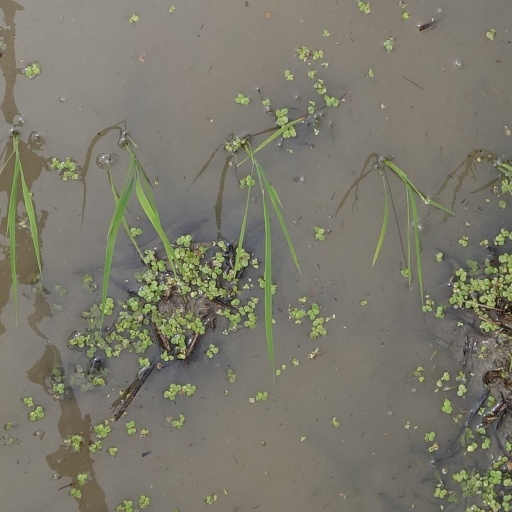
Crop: rice